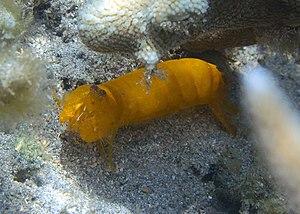
Une crevette-mante dorée Pseudosquilla ciliata observée à la Réunion (rare).
Les squilles ou « crevettes-mantes » sont des crustacés membres de l'ordre des Stomatopoda, le seul actuellement représenté parmi les Hoplocarides. Ce sont des prédateurs caractérisés par leurs pattes ravisseuses très perfectionnées et leur vision exceptionnellement élaborée. Cet ordre comprend 17 familles environ dont la famille des Squillidae et celles des Lysiosquillidae et regroupe plus de 400 espèces reconnues à ce jour.
L'île de La Réunion est un département d'outre-mer français situé dans le sud-ouest de l'océan Indien.
Les Pseudosquillidae sont une famille de stomatopodes.